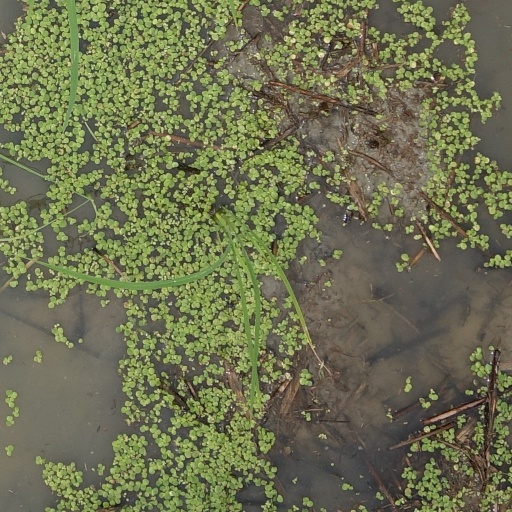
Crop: rice